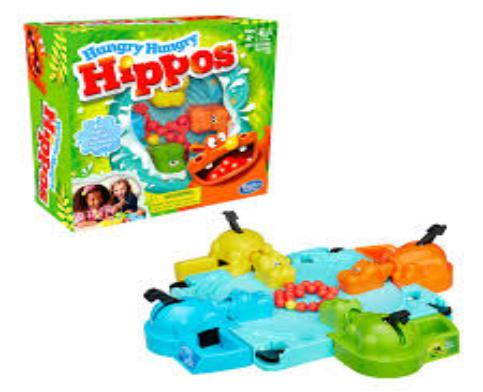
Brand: Hungry Hungry Hippos
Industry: Food